Toby Lightman

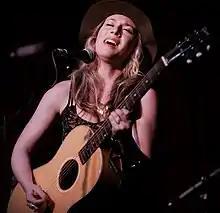
Lightman 2015

Toby Lightman is an American singer-songwriter. Her first album, "Little Things", was released in 2004 on Lava/Atlantic. Her second album, "Bird on a Wire" was released in 2006.